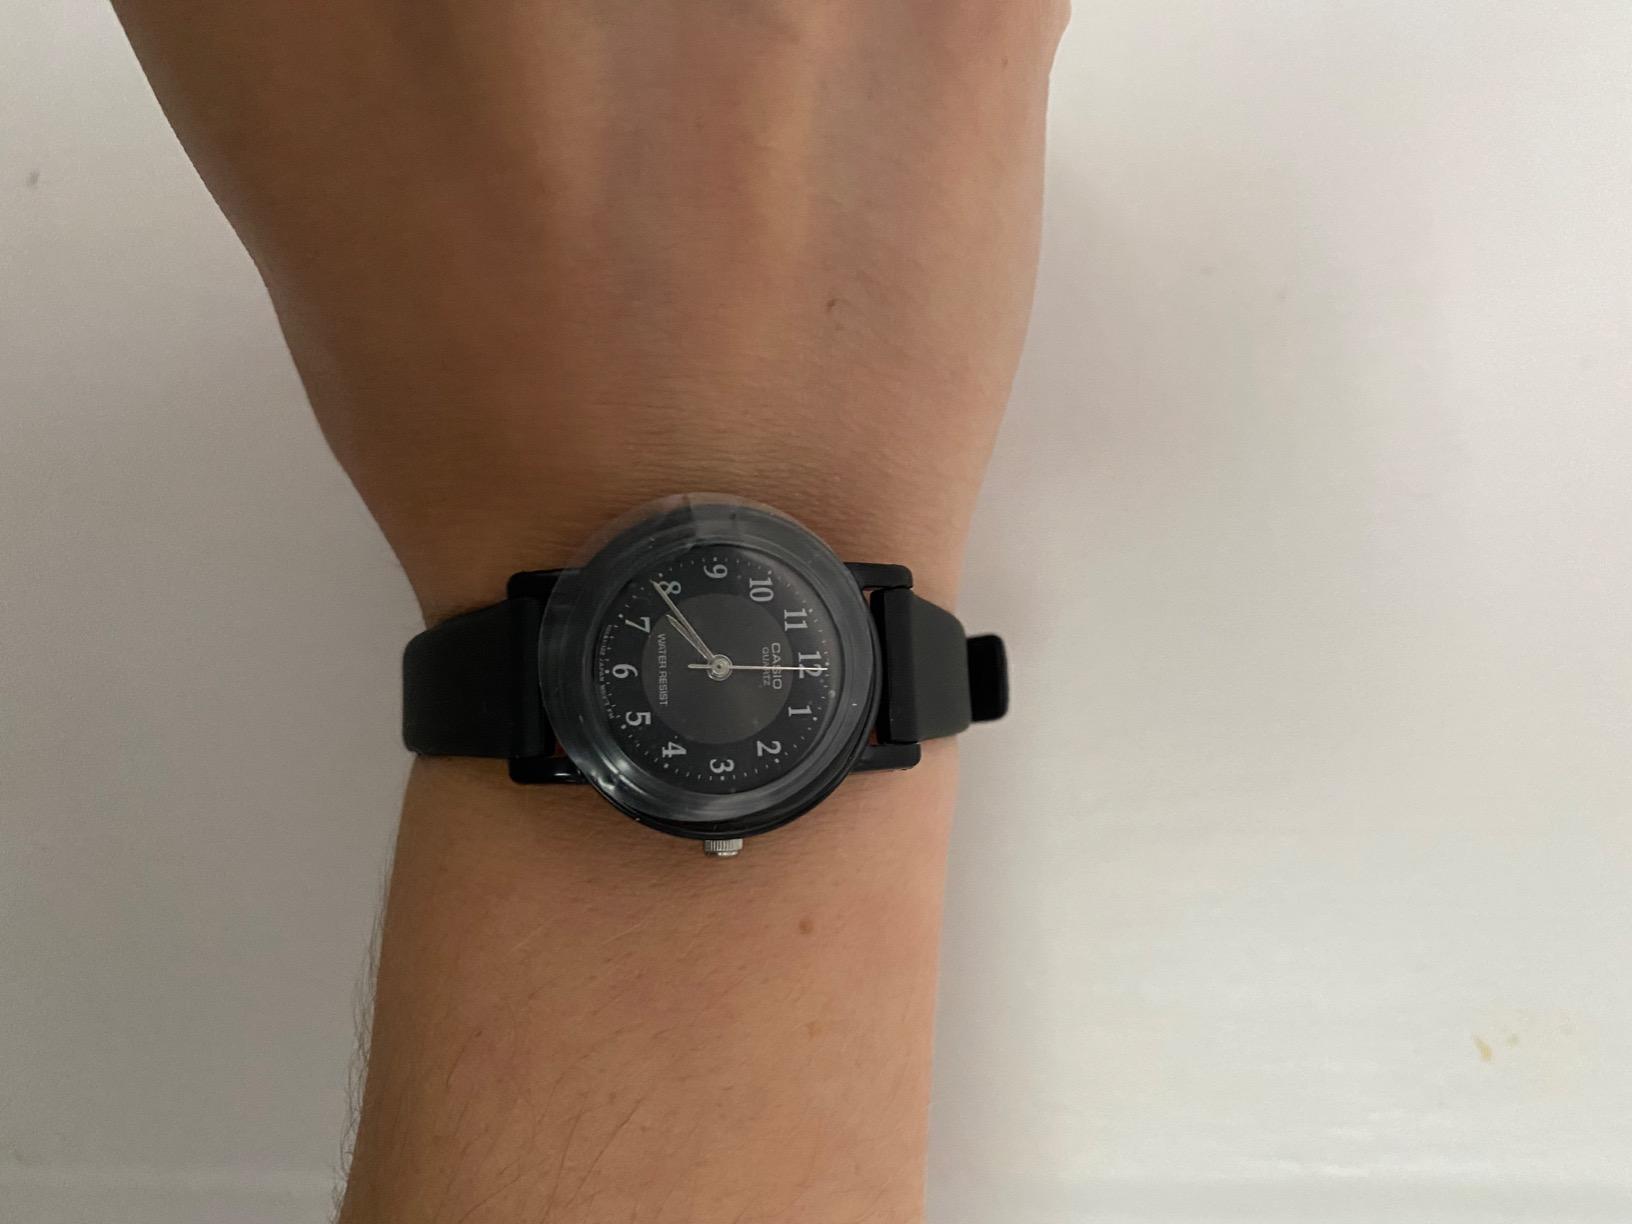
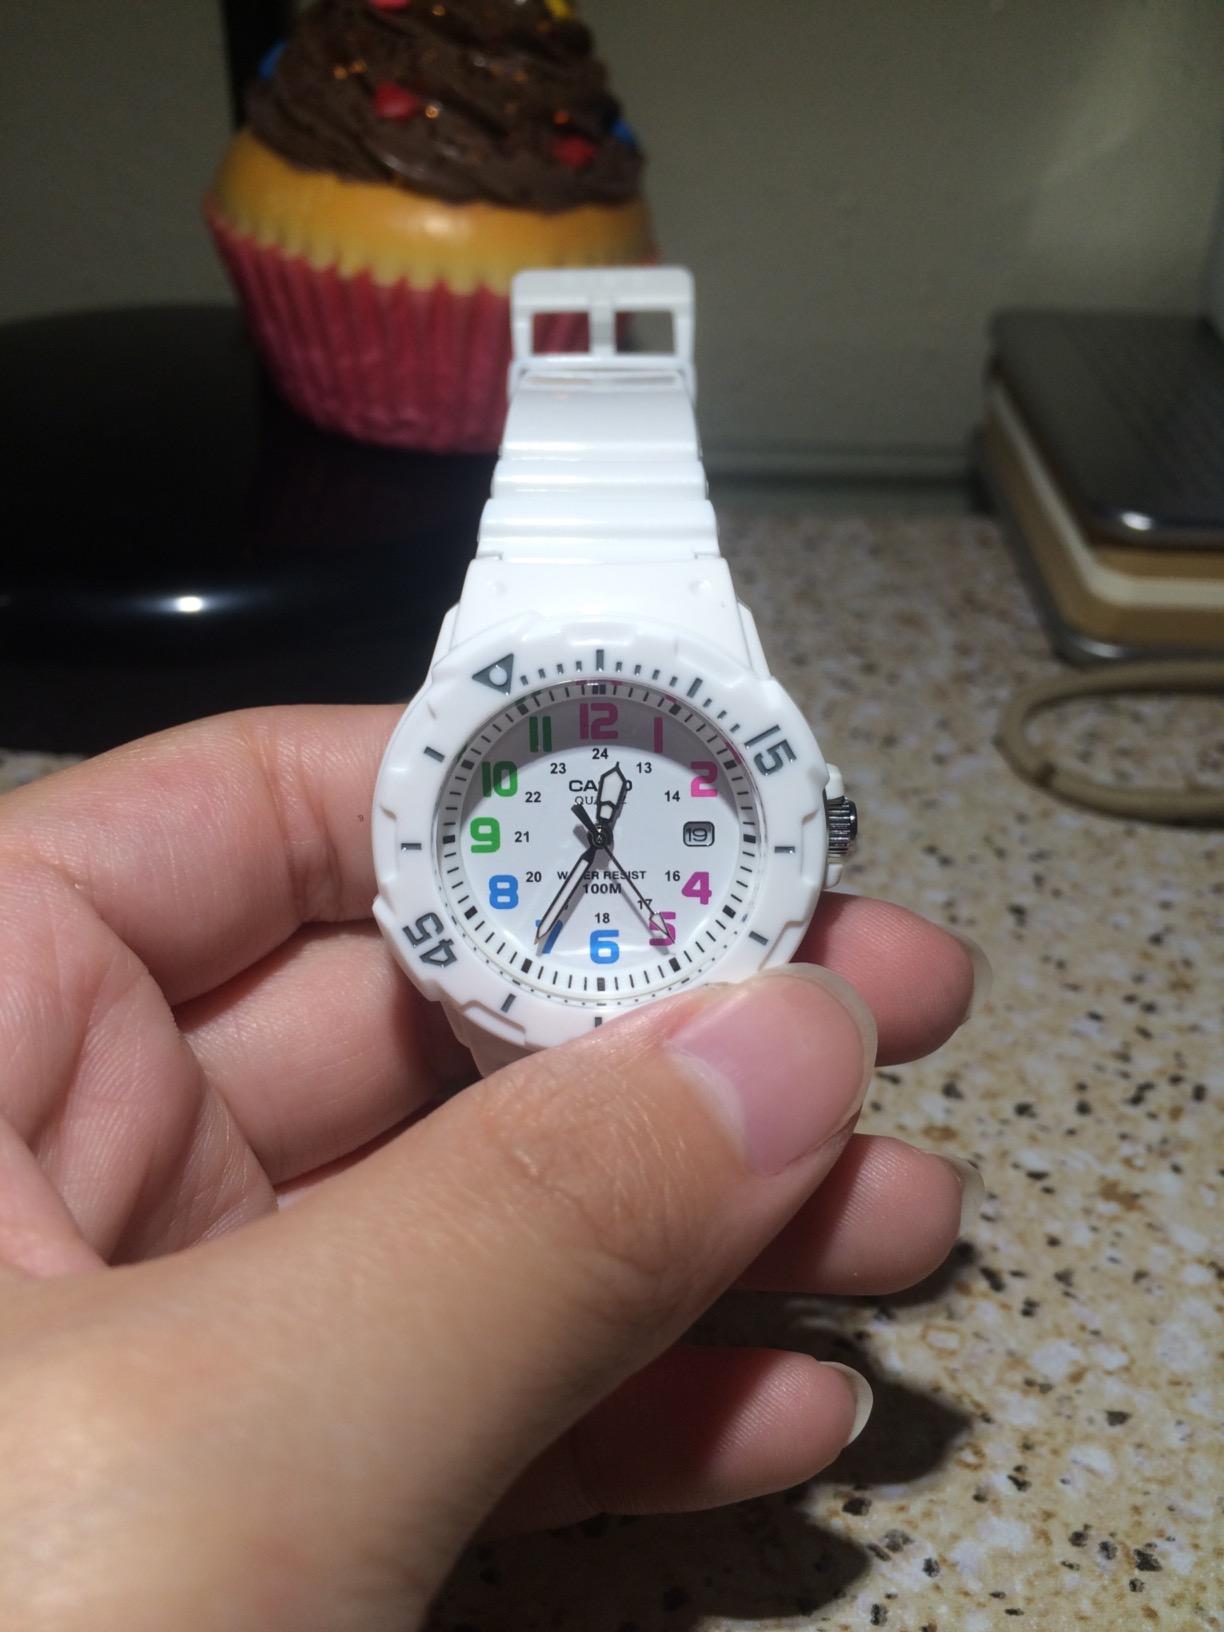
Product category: accessories_watch
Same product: no